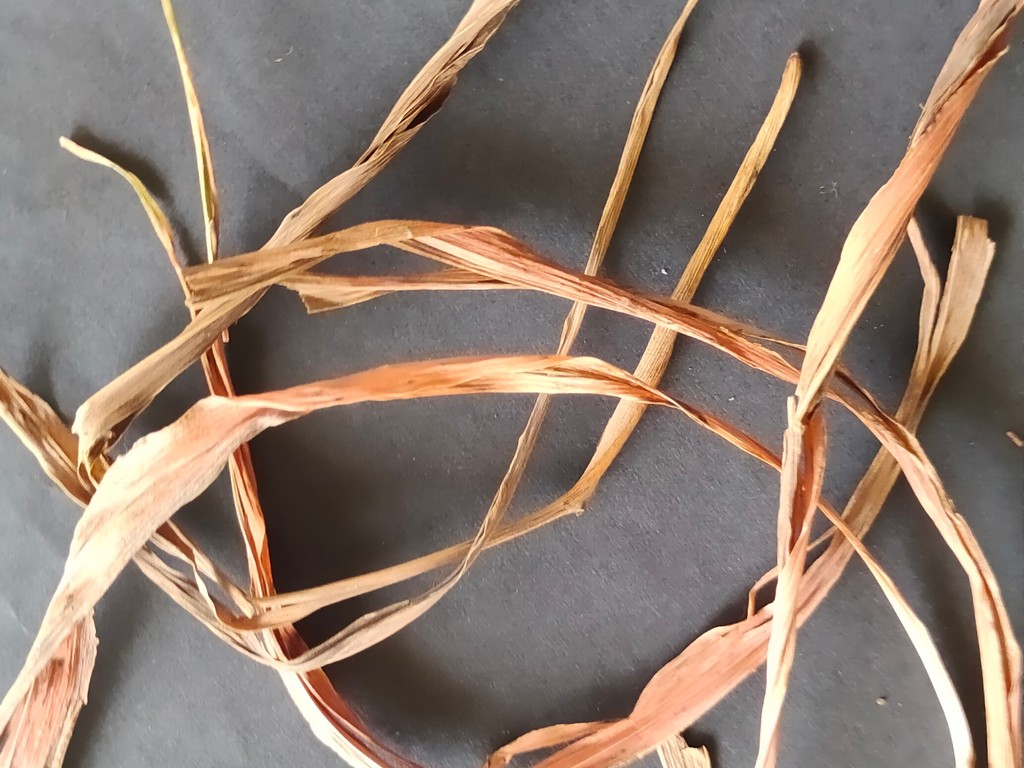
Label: Dried